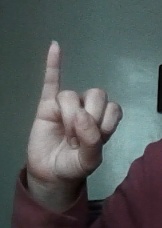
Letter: meem